Satyendranath Basu

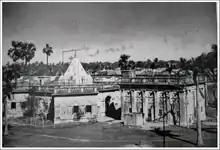
Muraripukur Garden House of Barin Ghosh

The raids were being conducted at various places throughout Bengal and Bihar, and more detention was on the way. Aurobindo Ghosh, Barindra Kumar Ghose, Ullaskar Dutt, Indu Bhusan Roy and many others were arrested. During this time, one detainee, Narendranath Goswami (aka Naren Gossain), became an approver of the British, and started revealing the names of many involved persons to the police, leading to further arrests.